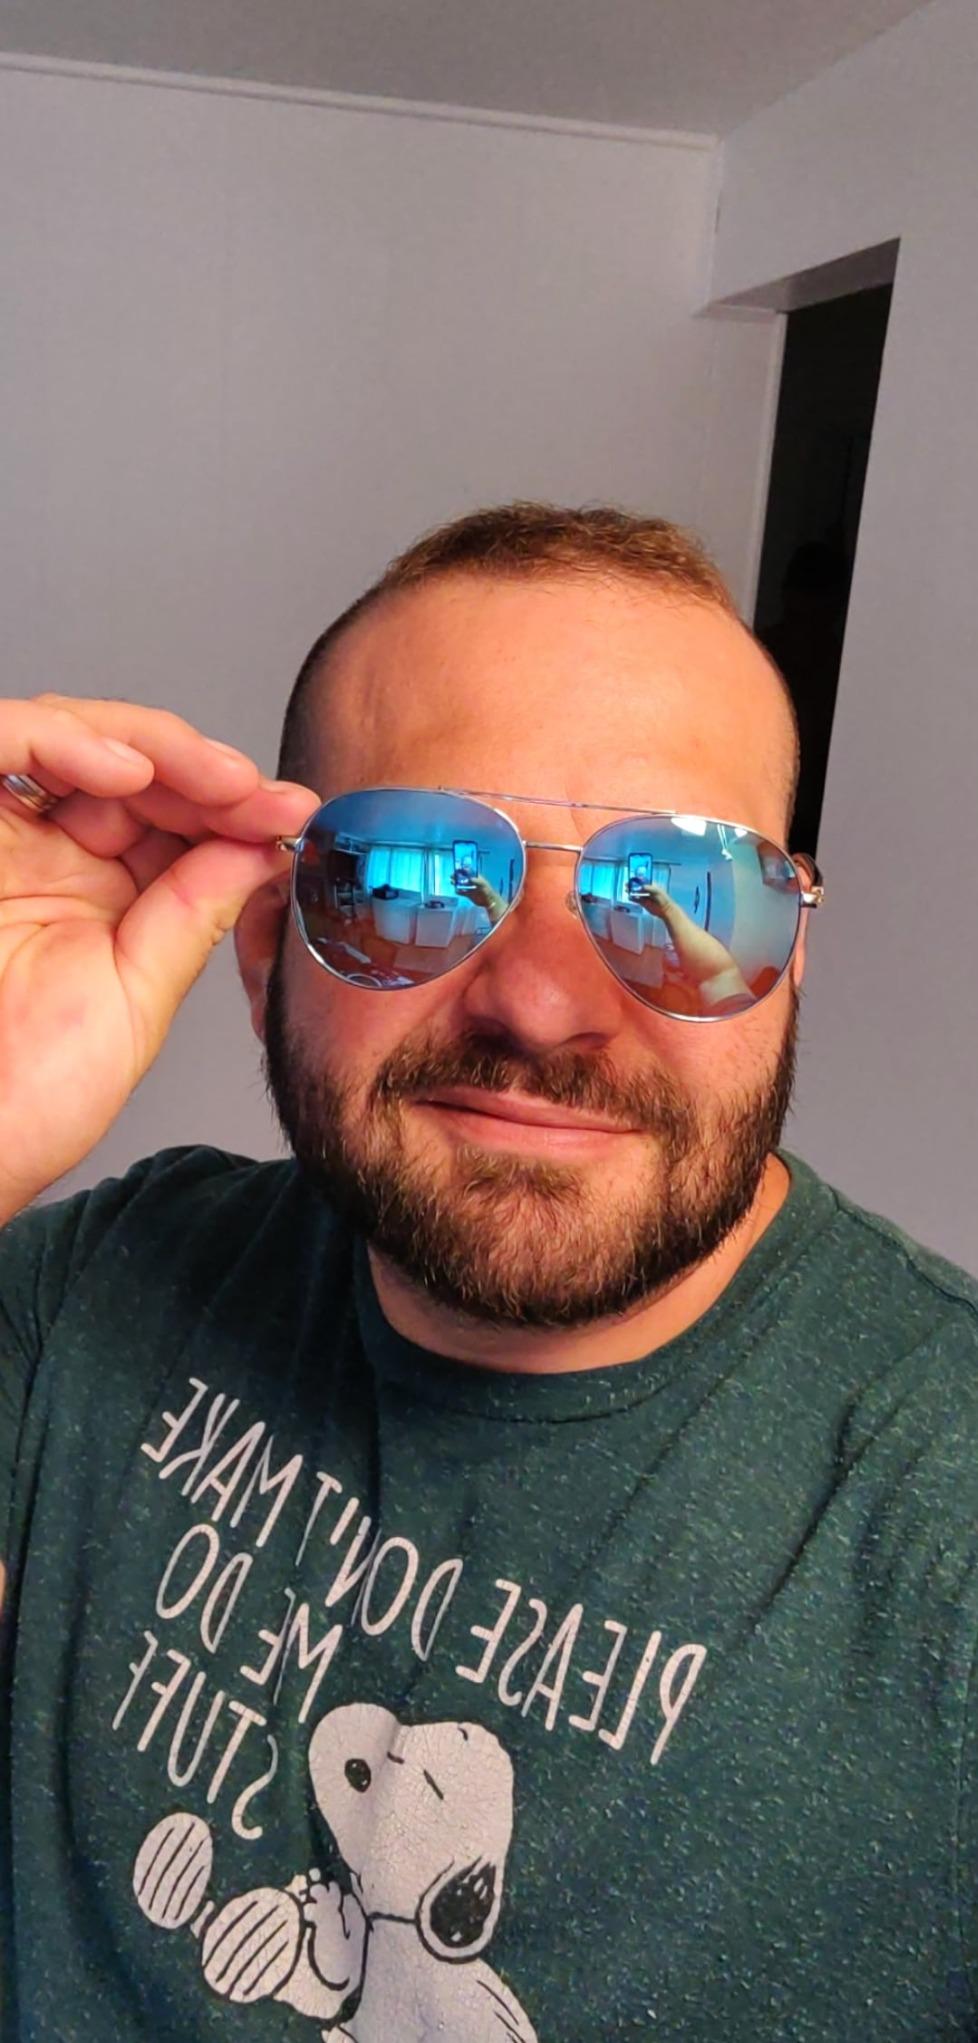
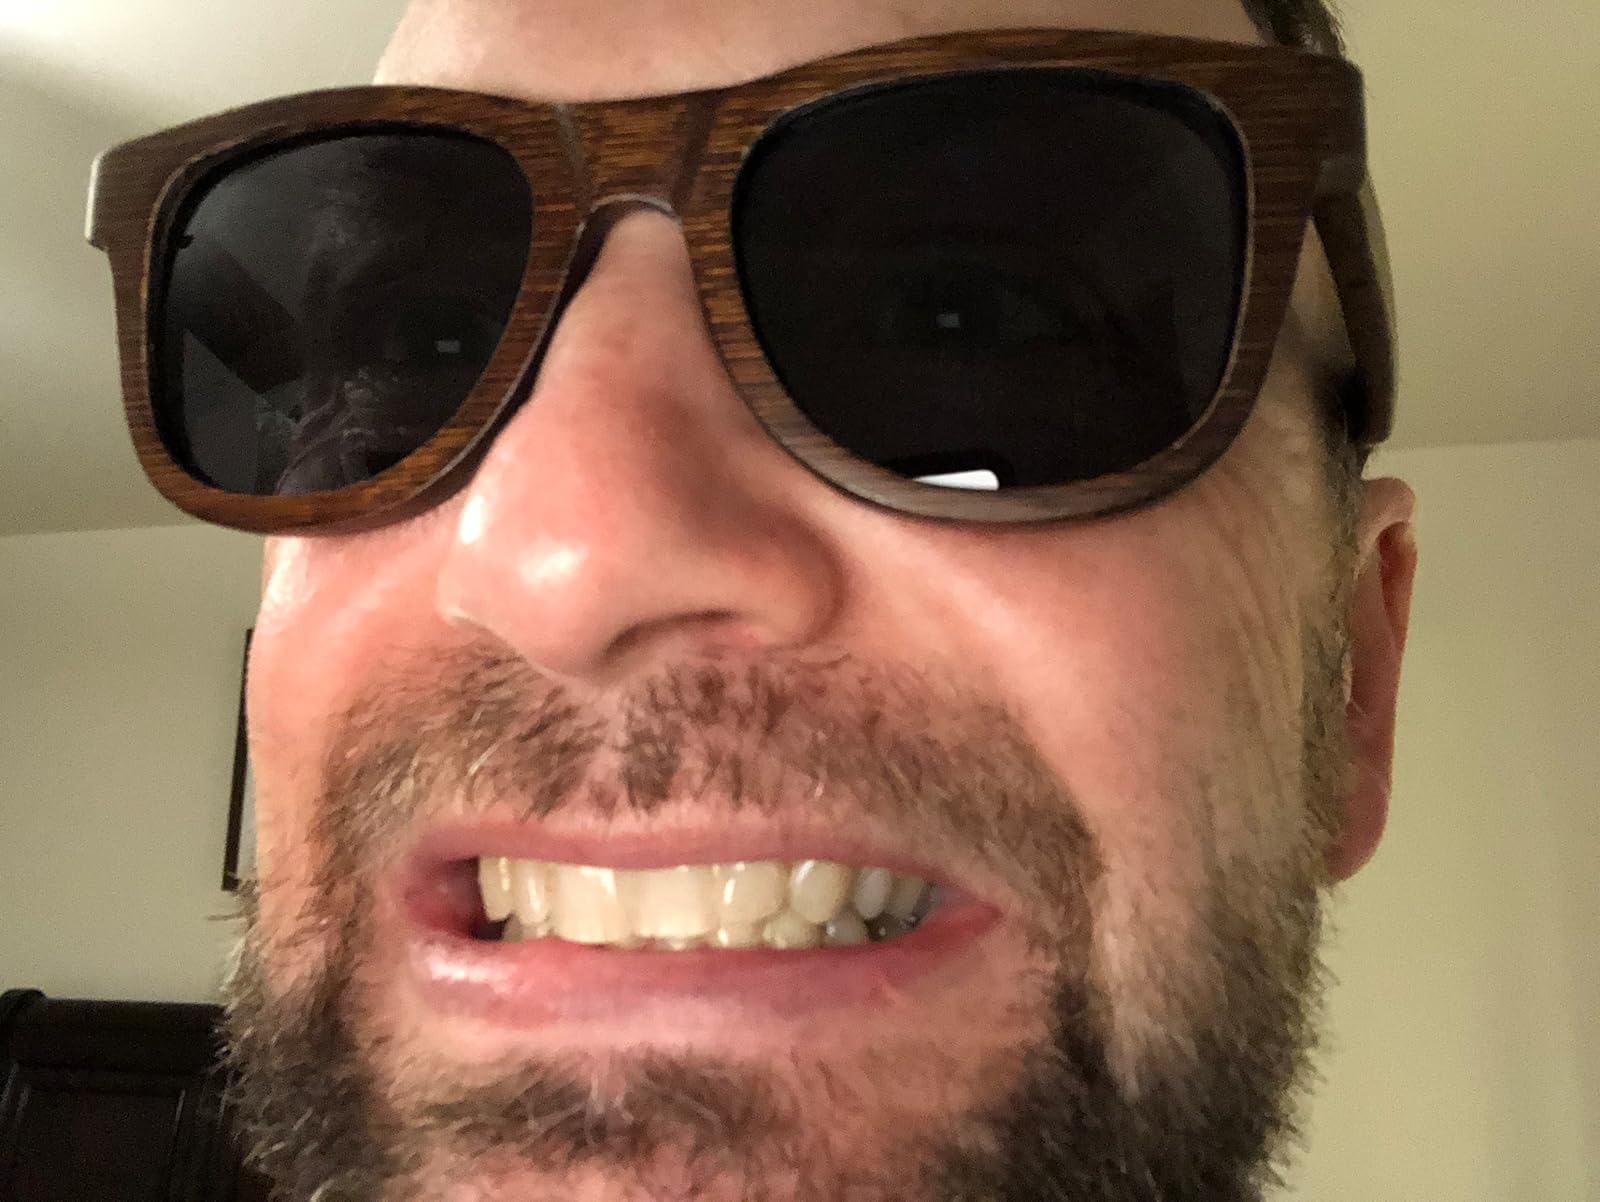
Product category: accessories_sunglasses
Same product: no